Coominya, Queensland

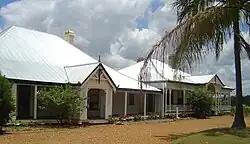
Bellevue Homestead

On Sunday 21 November 1920, Monsignor James Byrne laid the foundation stone for a Catholic church in Coominya. It had been planned that Archbishop James Duhig was to lay the foundation stone, but he was unable to come on the day. John Newman donated the land for the church and also £300 worth of timber. On Sunday 6 March 1921, Duhig came to Cominya to bless and dedicate the new Catholic church. The new church was including a sacristy. The builder was Mr C. J. Madden, assisted by Messrs J. and H. Madden.